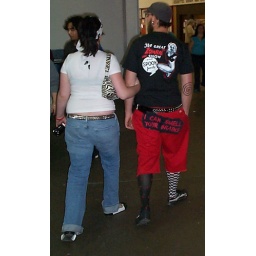
And if you scratch the patch, you can smell his brains. Bonus points for the black bra under white shirt.